Flannan Isles

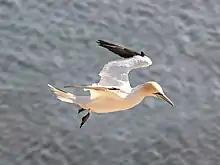
Northern gannet ("Morus bassanus") in flight

It is not entirely clear to which St Flannan the chapel pays honours. It is likely that the honoree was either the 7th-century Abbot of Killaloe, County Clare, Ireland, or alternatively, the half brother of the eighth century St Ronan, who gave his name to the nearby island of North Rona. There was also a certain Flann, son of an Abbot of Iona, called Maol-duine, who died in 890 and may also have lent his name to these isolated isles.